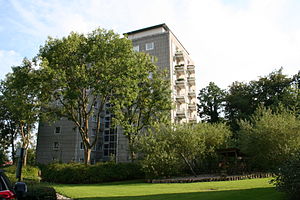
Højhus / Højhusudvikling i Danmark
Højhusene ved Bellahøj blev opført i 1950'erne
Højhusbebyggelsen Ved Bellahøj, København, Danmark
Højhus er betegnelsen for en højere bygning, fx til beboelse eller kontorbrug, som hovedsagelig er inddelt i etager. Hver etage varierer fra bygning til bygning, men er normalt højere i kontorbygninger.